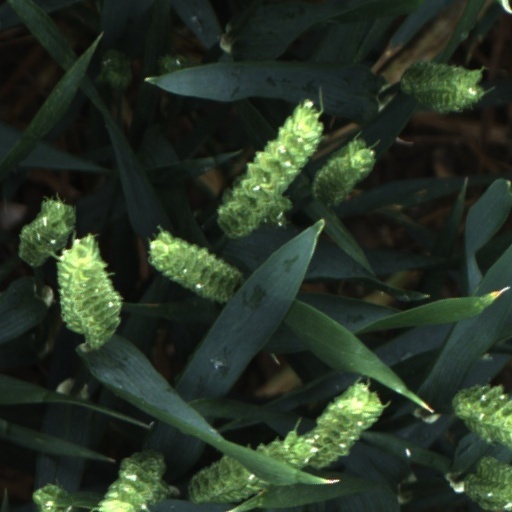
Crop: wheat